Vivek Singh (chef)

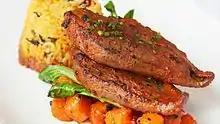
Modern Indian dish prepared at London-based Indian restaurant- The Cinnamon Club

In 2001, Singh opened his first Indian restaurant, The Cinnamon Club, in London. The Cinnamon Club has been listed as one of the "Best Indian Restaurants" by the SquareMeal food guide in London, UK.